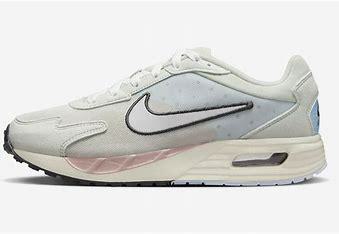
Brand: Nike
Model: Air Max Solo